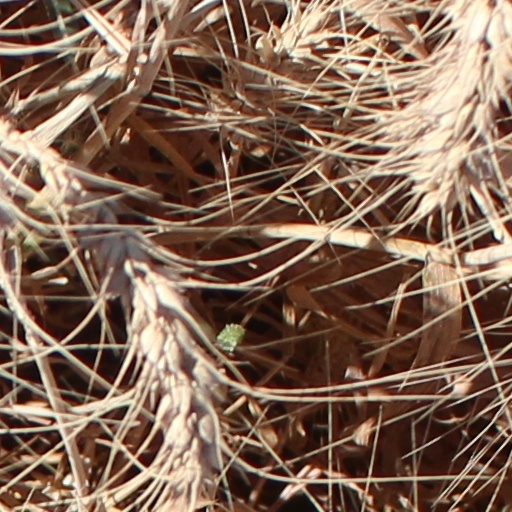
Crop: wheat